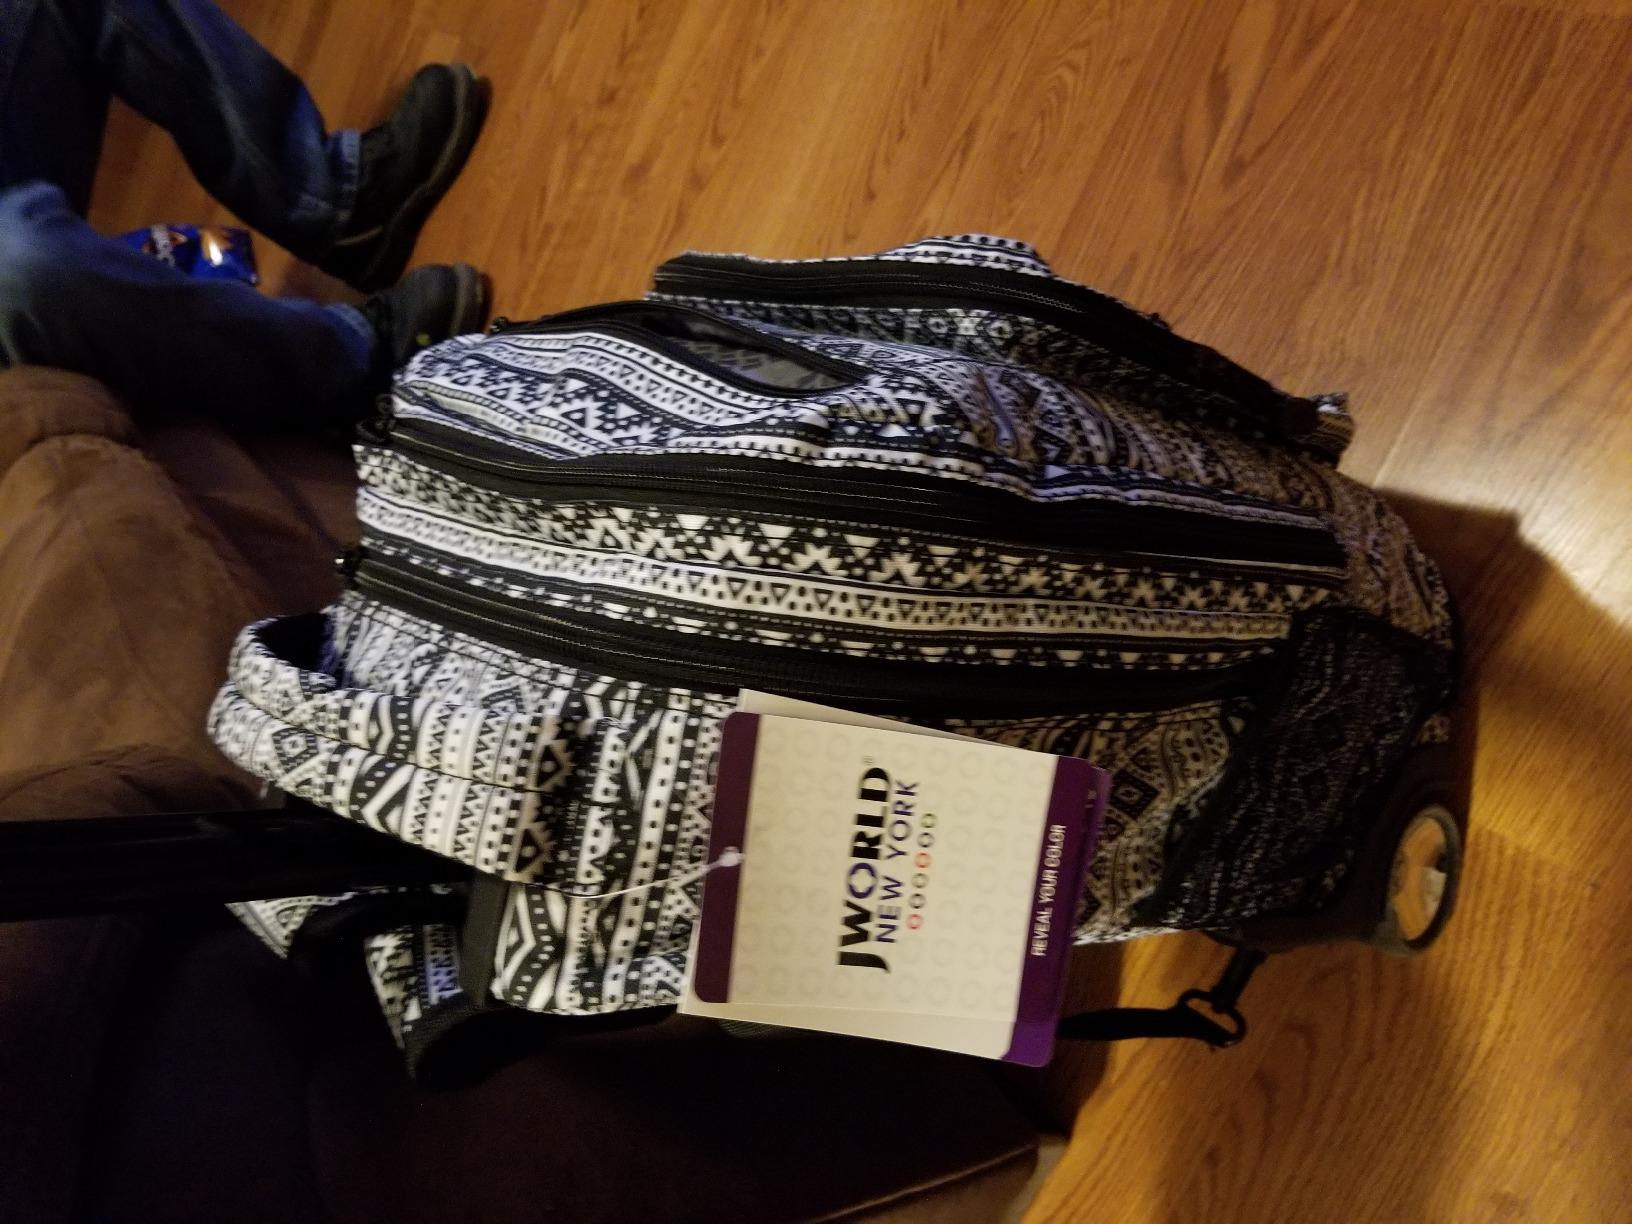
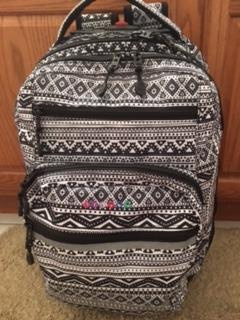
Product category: bag
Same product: yes